EL34

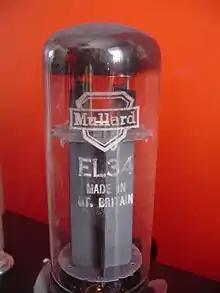
An EL34 vacuum tube manufactured by Mullard

The EL34 is a thermionic vacuum tube of the power pentode type. The EL34 was introduced in 1955 by Mullard, which was owned by Philips. The EL34 has an octal base (indicated by the '3' in the part number) and is found mainly in the final output stages of audio amplification circuits; it was also designed to be suitable as a series regulator by virtue of its high permissible voltage between heater and cathode and other parameters. The American RETMA tube designation number for this tube is 6CA7. The USSR analog was 6P27S (Cyrillic: 6П27C).